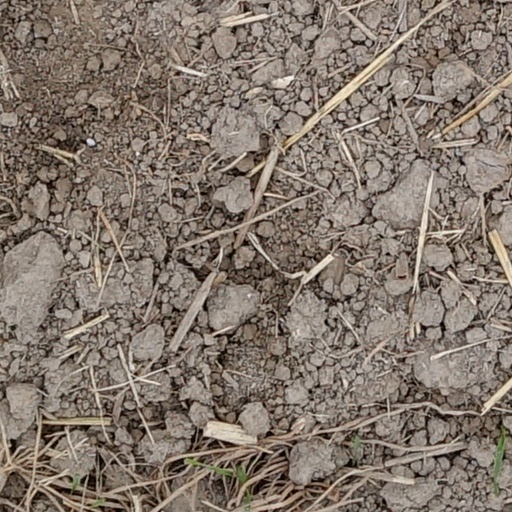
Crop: wheat